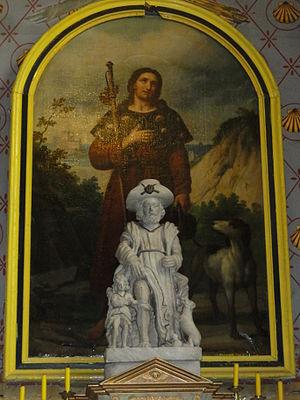
L’église Saint-Martin est la plus importante des deux églises paroissiales de la ville de Pons, en Charente-Maritime.